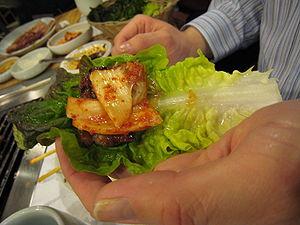
Ssam est le nom donné en cuisine coréenne aux plats dans lesquels des feuilles de salade, de chou ou de perilla sont utilisées pour enrouler de la viande telle que du porc. Ce plat est souvent accompagné d'une sauce nommée ssamjang et peut également être additionné d'ail, cru ou cuit, d'oignon, de poivron vert ou d'un banchan.